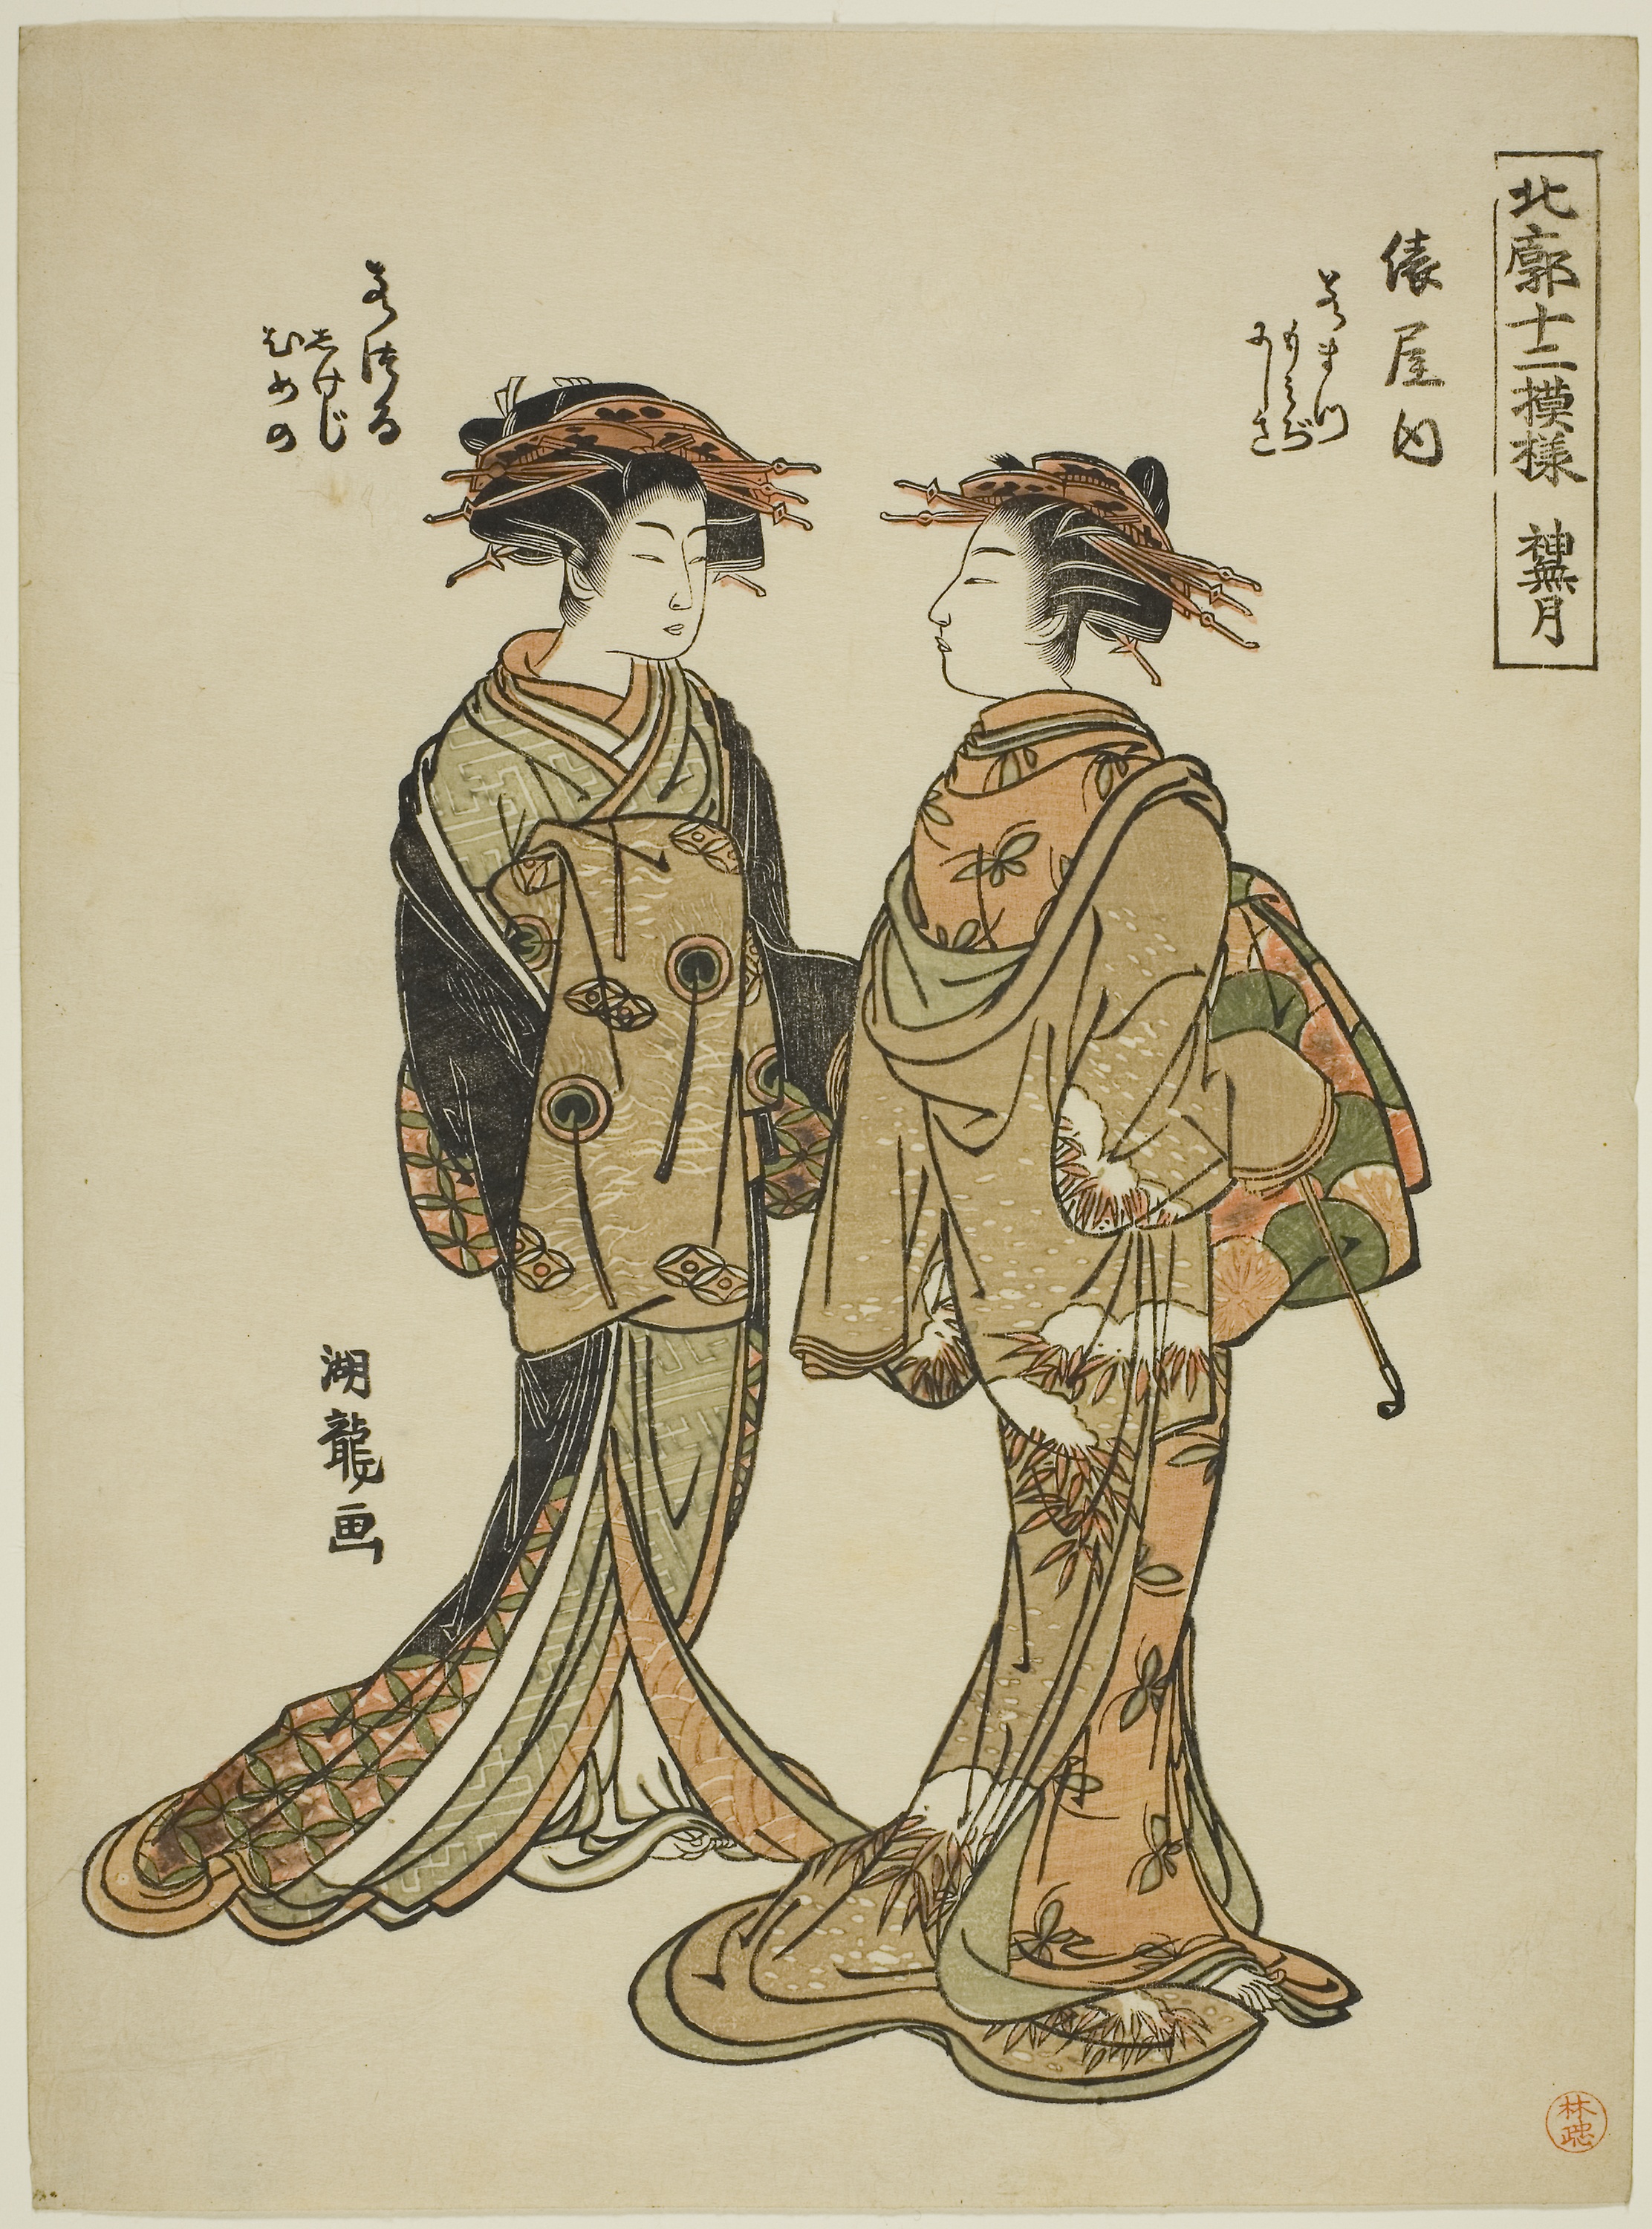
costume design, cartoon, Victorian fashion, illustration, art, pattern, vintage clothing